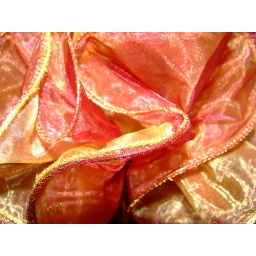
This is the beautiful bag in which I received a bottle of wine for my birthday. Thanks Harrison xx